Nomadic empire

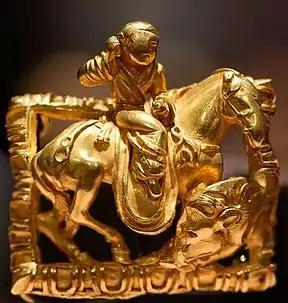
A horserider of probable Xiongnu origin: the rider wears a hairbun characteristic of the oriental steppes, and his horse has characteristically Xiongnu horse trappings. 2nd-1st century BC. Excavated in Saksanokhur (near Farkhor), Tajikistan. National Museum of Antiquities of Tajikistan.

Nomadic empires, sometimes also called steppe empires, Central or Inner Asian empires, were the empires erected by the bow-wielding, horse-riding, nomadic people in the Eurasian Steppe, from classical antiquity (Scythia) to the early modern era (Dzungars). They are the most prominent example of non-sedentary polities.